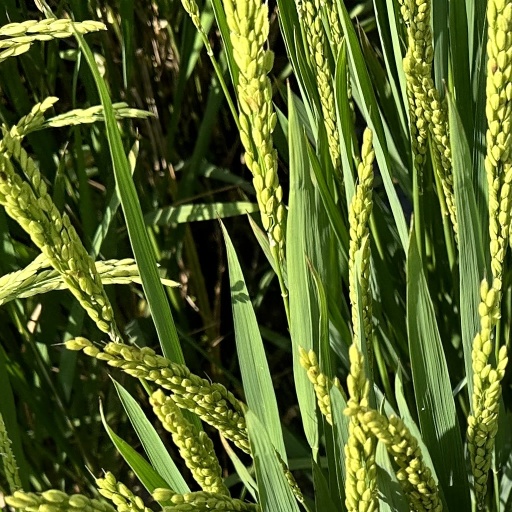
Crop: rice